Tire

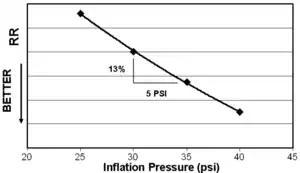
Rolling resistance as a function of tire inflation

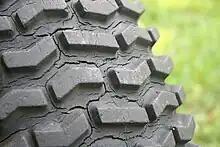
Tire showing weather-cracking over long-term exposure to the weather

Automotive tires have a variety of identifying markings molded onto the sidewall as a tire code. They denote size, rating, and other information pertinent to that individual tire.